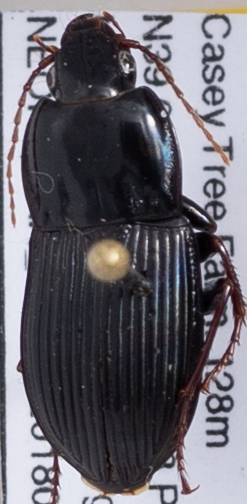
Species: Pterostichus permundus
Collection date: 2018-09-25
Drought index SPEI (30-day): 1.614
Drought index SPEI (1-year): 1.594
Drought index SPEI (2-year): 1.69